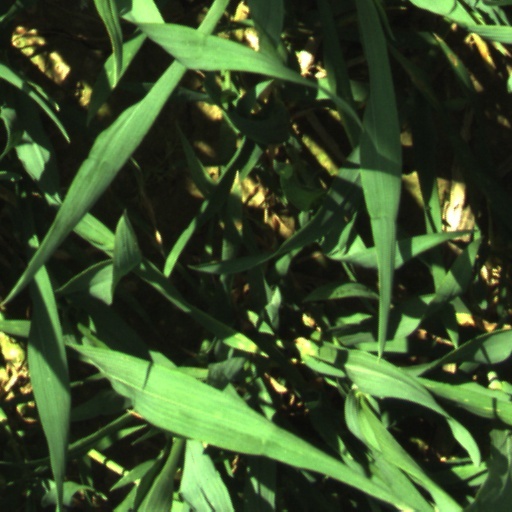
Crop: wheat